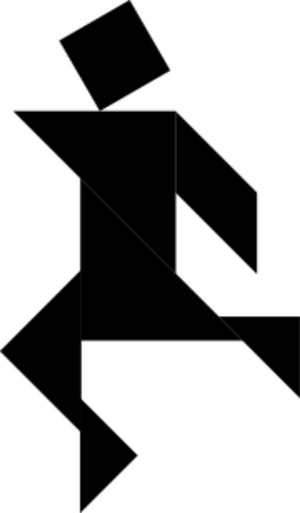
Le tangram, « sept planches de la ruse », ou jeu des sept pièces, est une sorte de puzzle chinois. C'est une dissection du carré en sept pièces élémentaires. Des dissections plus générales, de formes différentes, sont également appelées tangrams.